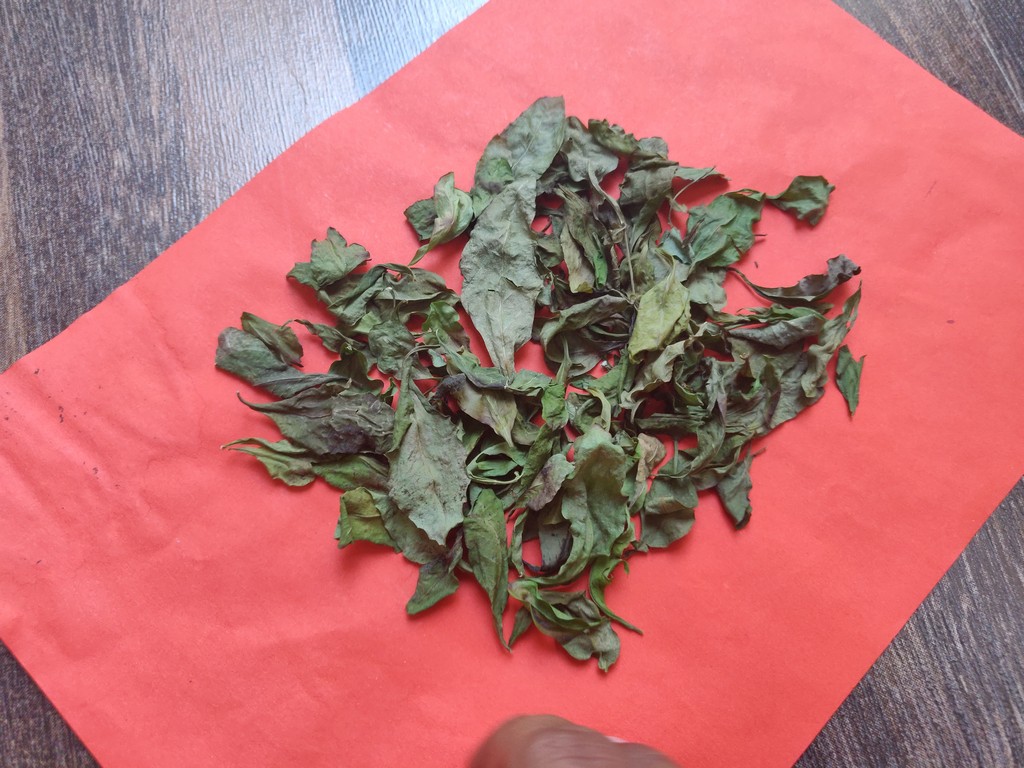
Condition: Dried
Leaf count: multiple
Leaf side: unknown